Richard Coeur de Lion (statue)

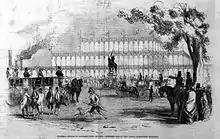
The original clay statue on display in Hyde Park during The Great Exhibition (1851)

Marochetti was born in Italy and was ennobled by the Kingdom of Sardinia but lived and worked in France, creating a number of prestigious works for the royalist French government in the 1830s. He made his name by creating equestrian statues; one, of the Duke of Wellington, was erected in Glasgow in 1840. By the 1840s, however, his popularity in continental Europe was in decline. The French Revolution of 1848, which saw the final overthrow of the French monarchy, prompted him to resettle in London and seek new patrons among the British elite.